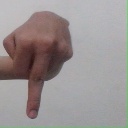
अक्षर: प